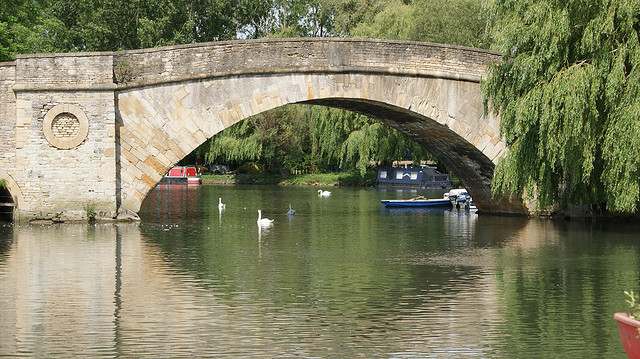
A boat next to swans under a bridge.